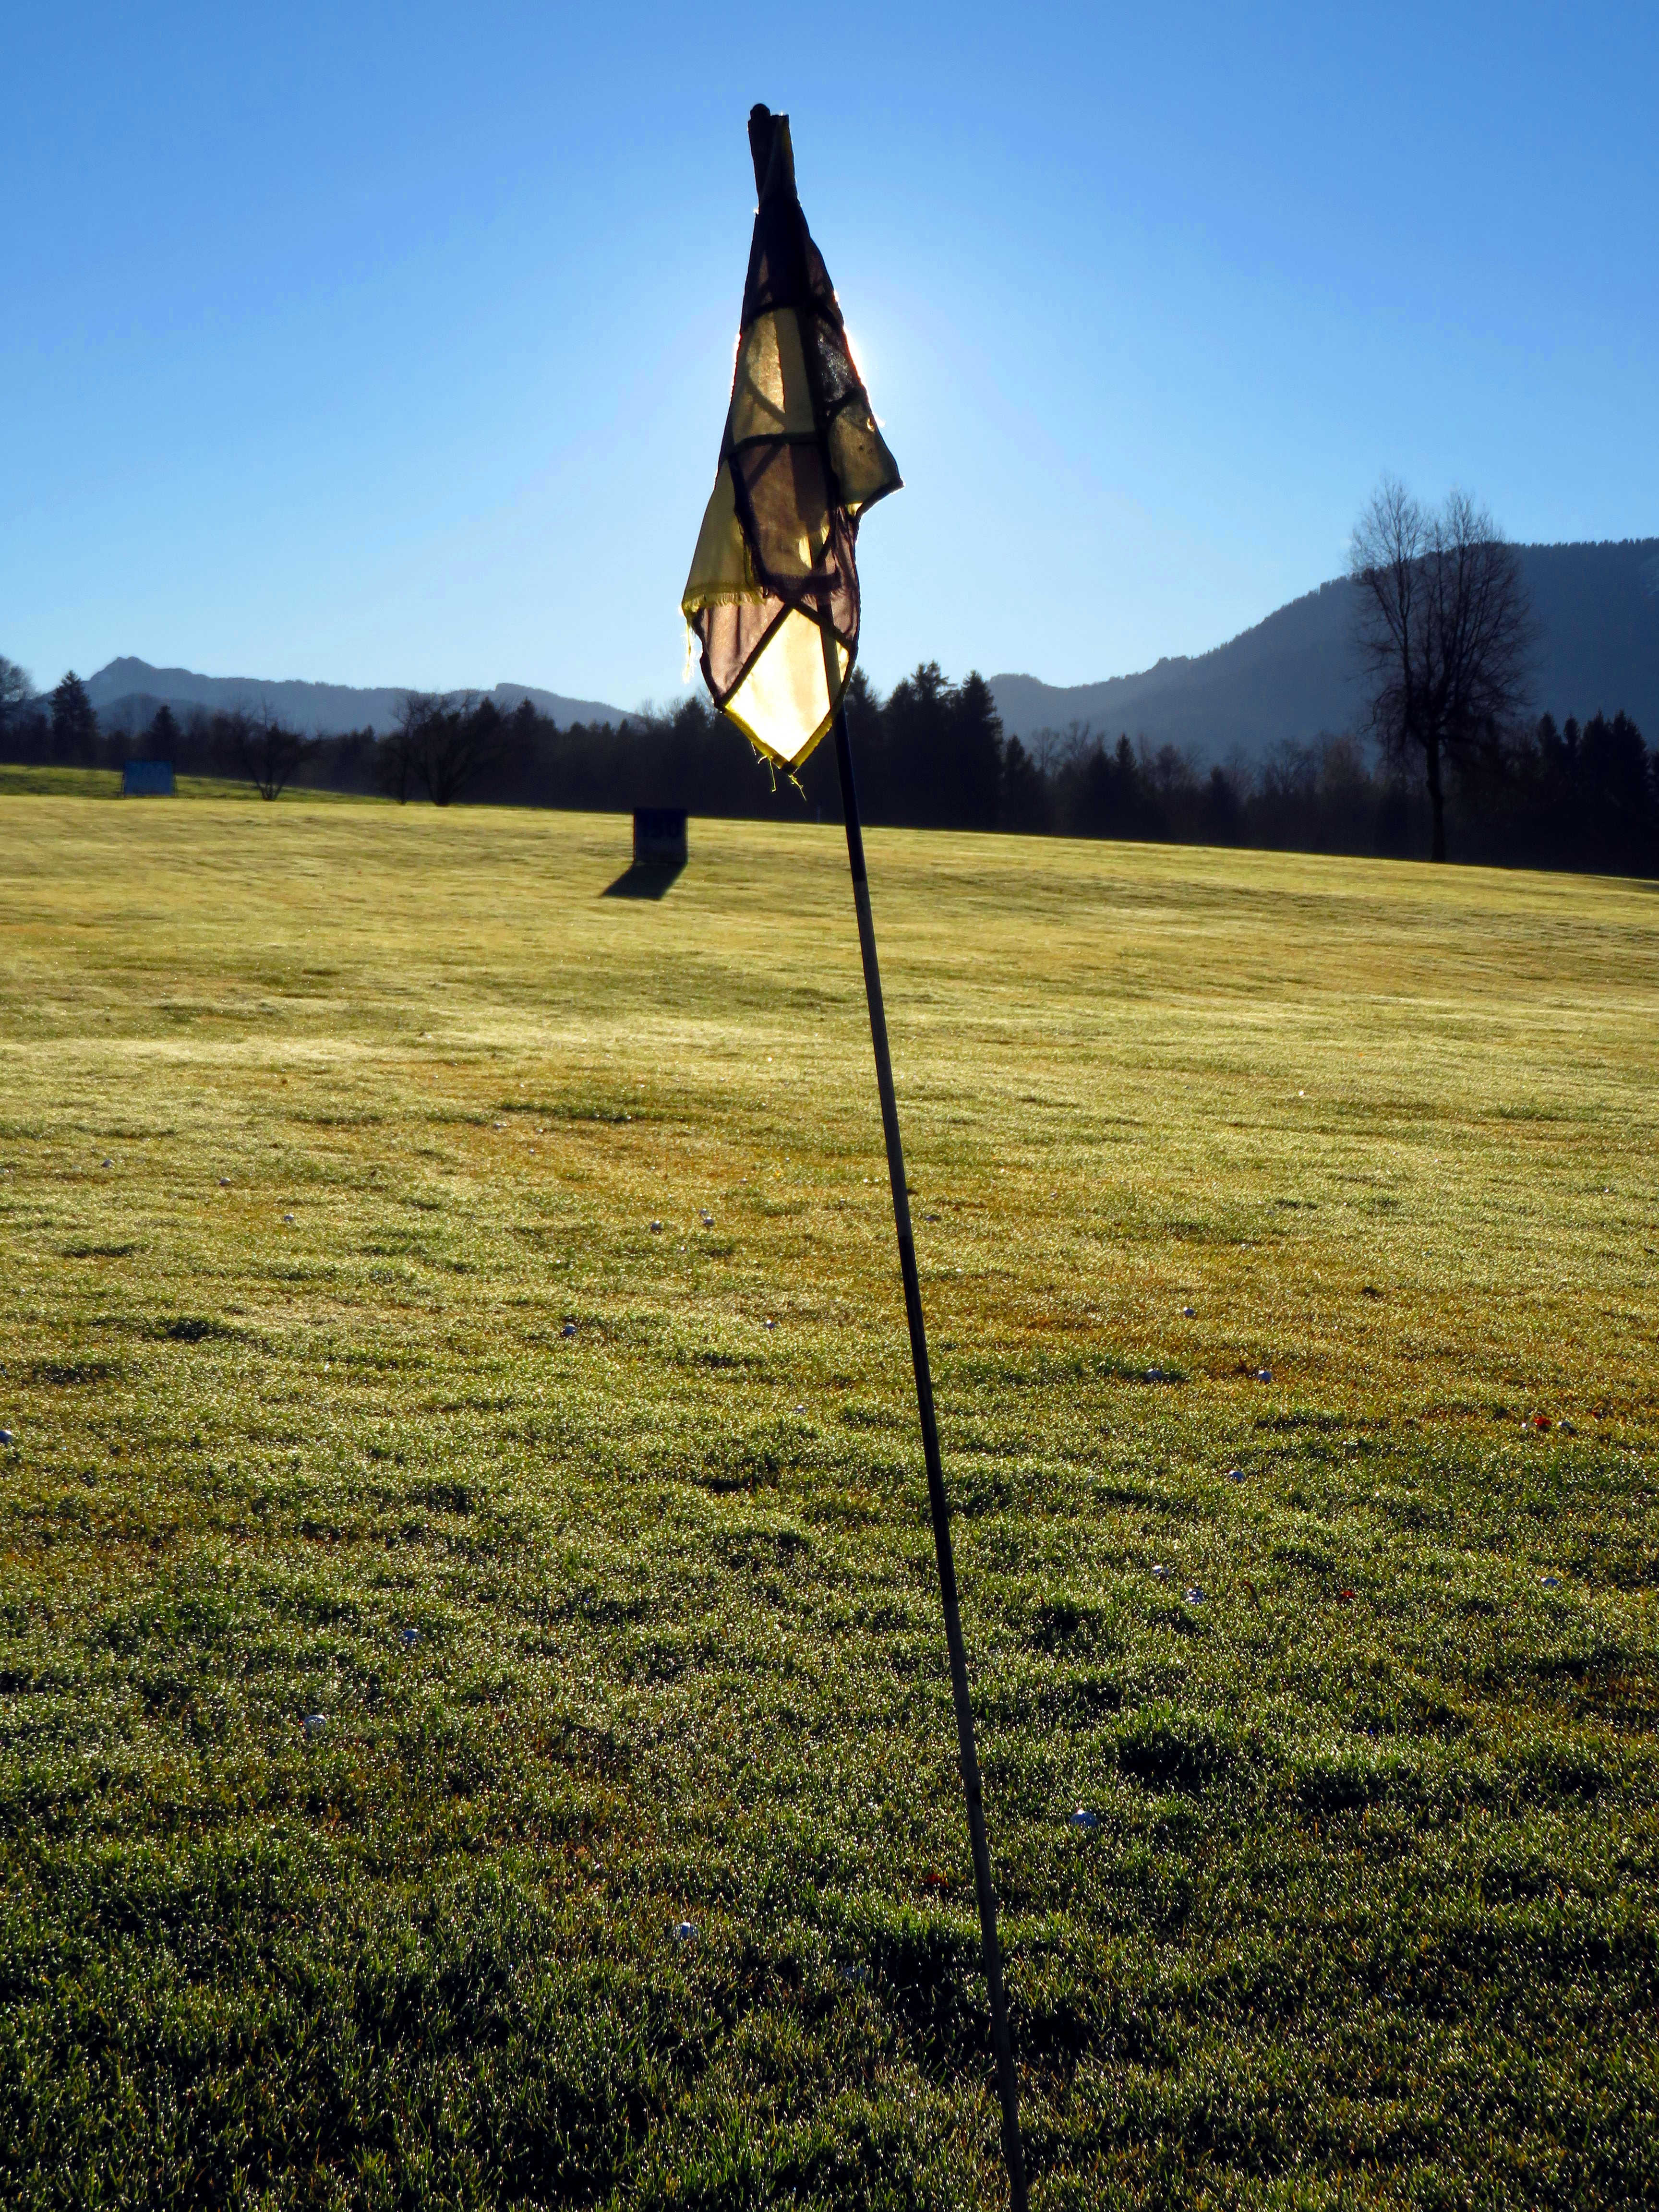
landscape, tree, nature, grass, wilderness, field, meadow, prairie, sunlight, morning, leaf, hill, wind, green, flag, agriculture, golf, golf course, grassland, habitat, target, rural area, golf flag, natural environment, woody plant